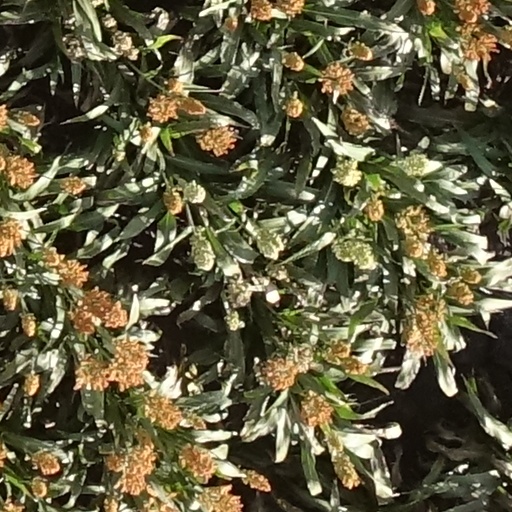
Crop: sorghum